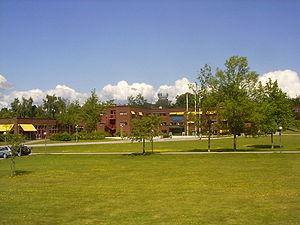
L'Institut suédois de météorologie et d'hydrologie est une agence publique suédoise, dirigée par le Ministère de l'Environnement. Elle possède des compétences en météorologie, hydrologie et océanographie.